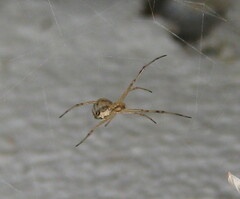
Species: Lactrodectus_hesperus